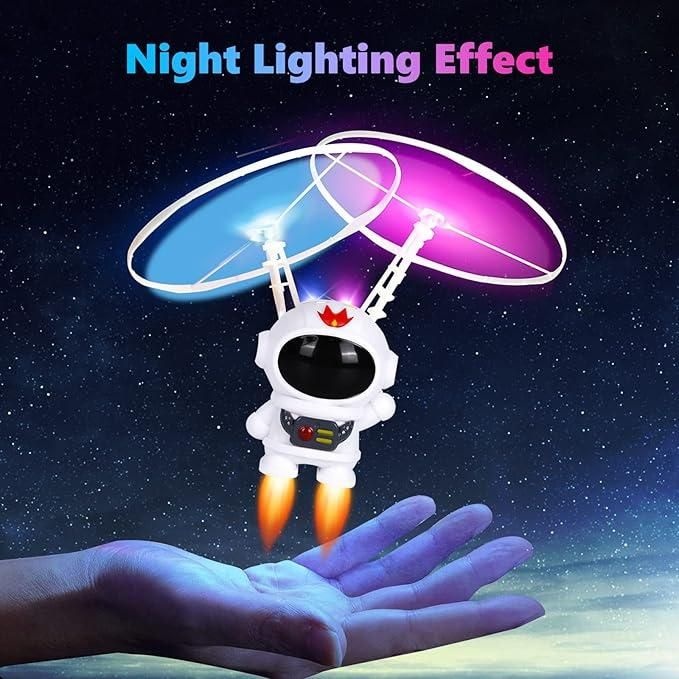
Flying Spaceman Toy For Kids
roduct Name: Flying Spaceman Toy For Kids Package Contains: It has 1 piece of Flying Spaceman Toy For Kids Material: Plastic Product Dimension: 14 x 9 x 12 cm C olor: Color as per availability Combo: Pack of 1 Weight: 200gm
Brand: w0q6nt-tn
Category: Toys & Games > Toys > Flying Toys